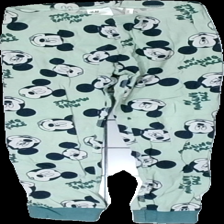
View: front
Type: Pajamas
Category: Children
Brand: H&M
Colors: Black, Green, White
Material: 100% cotton
Pattern: Other
Cut: Regular
Size: 134
Season: All
Smell: Minor
Damage location: top center
Damage 2 location: bottom center
Price range: <50
Recommended usage: Export
Description: gröna pyjamasbyxor med musse pigg och text på, luktar fuktigt, urtvättad
Comment: luktar fuktigt, urtvättad